The Last Dream

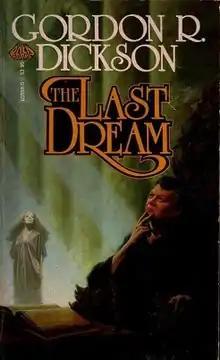
Cover of the first edition

The Last Dream is a collection of fantasy and science fiction stories by American writer Gordon R. Dickson. It was first published by Baen Books in 1986. Most of the stories originally appeared in the magazines "Fantasy and Science Fiction", "Analog Science Fiction and Fact", "Fantastic", "Startling Stories" and "Worlds of Fantasy".